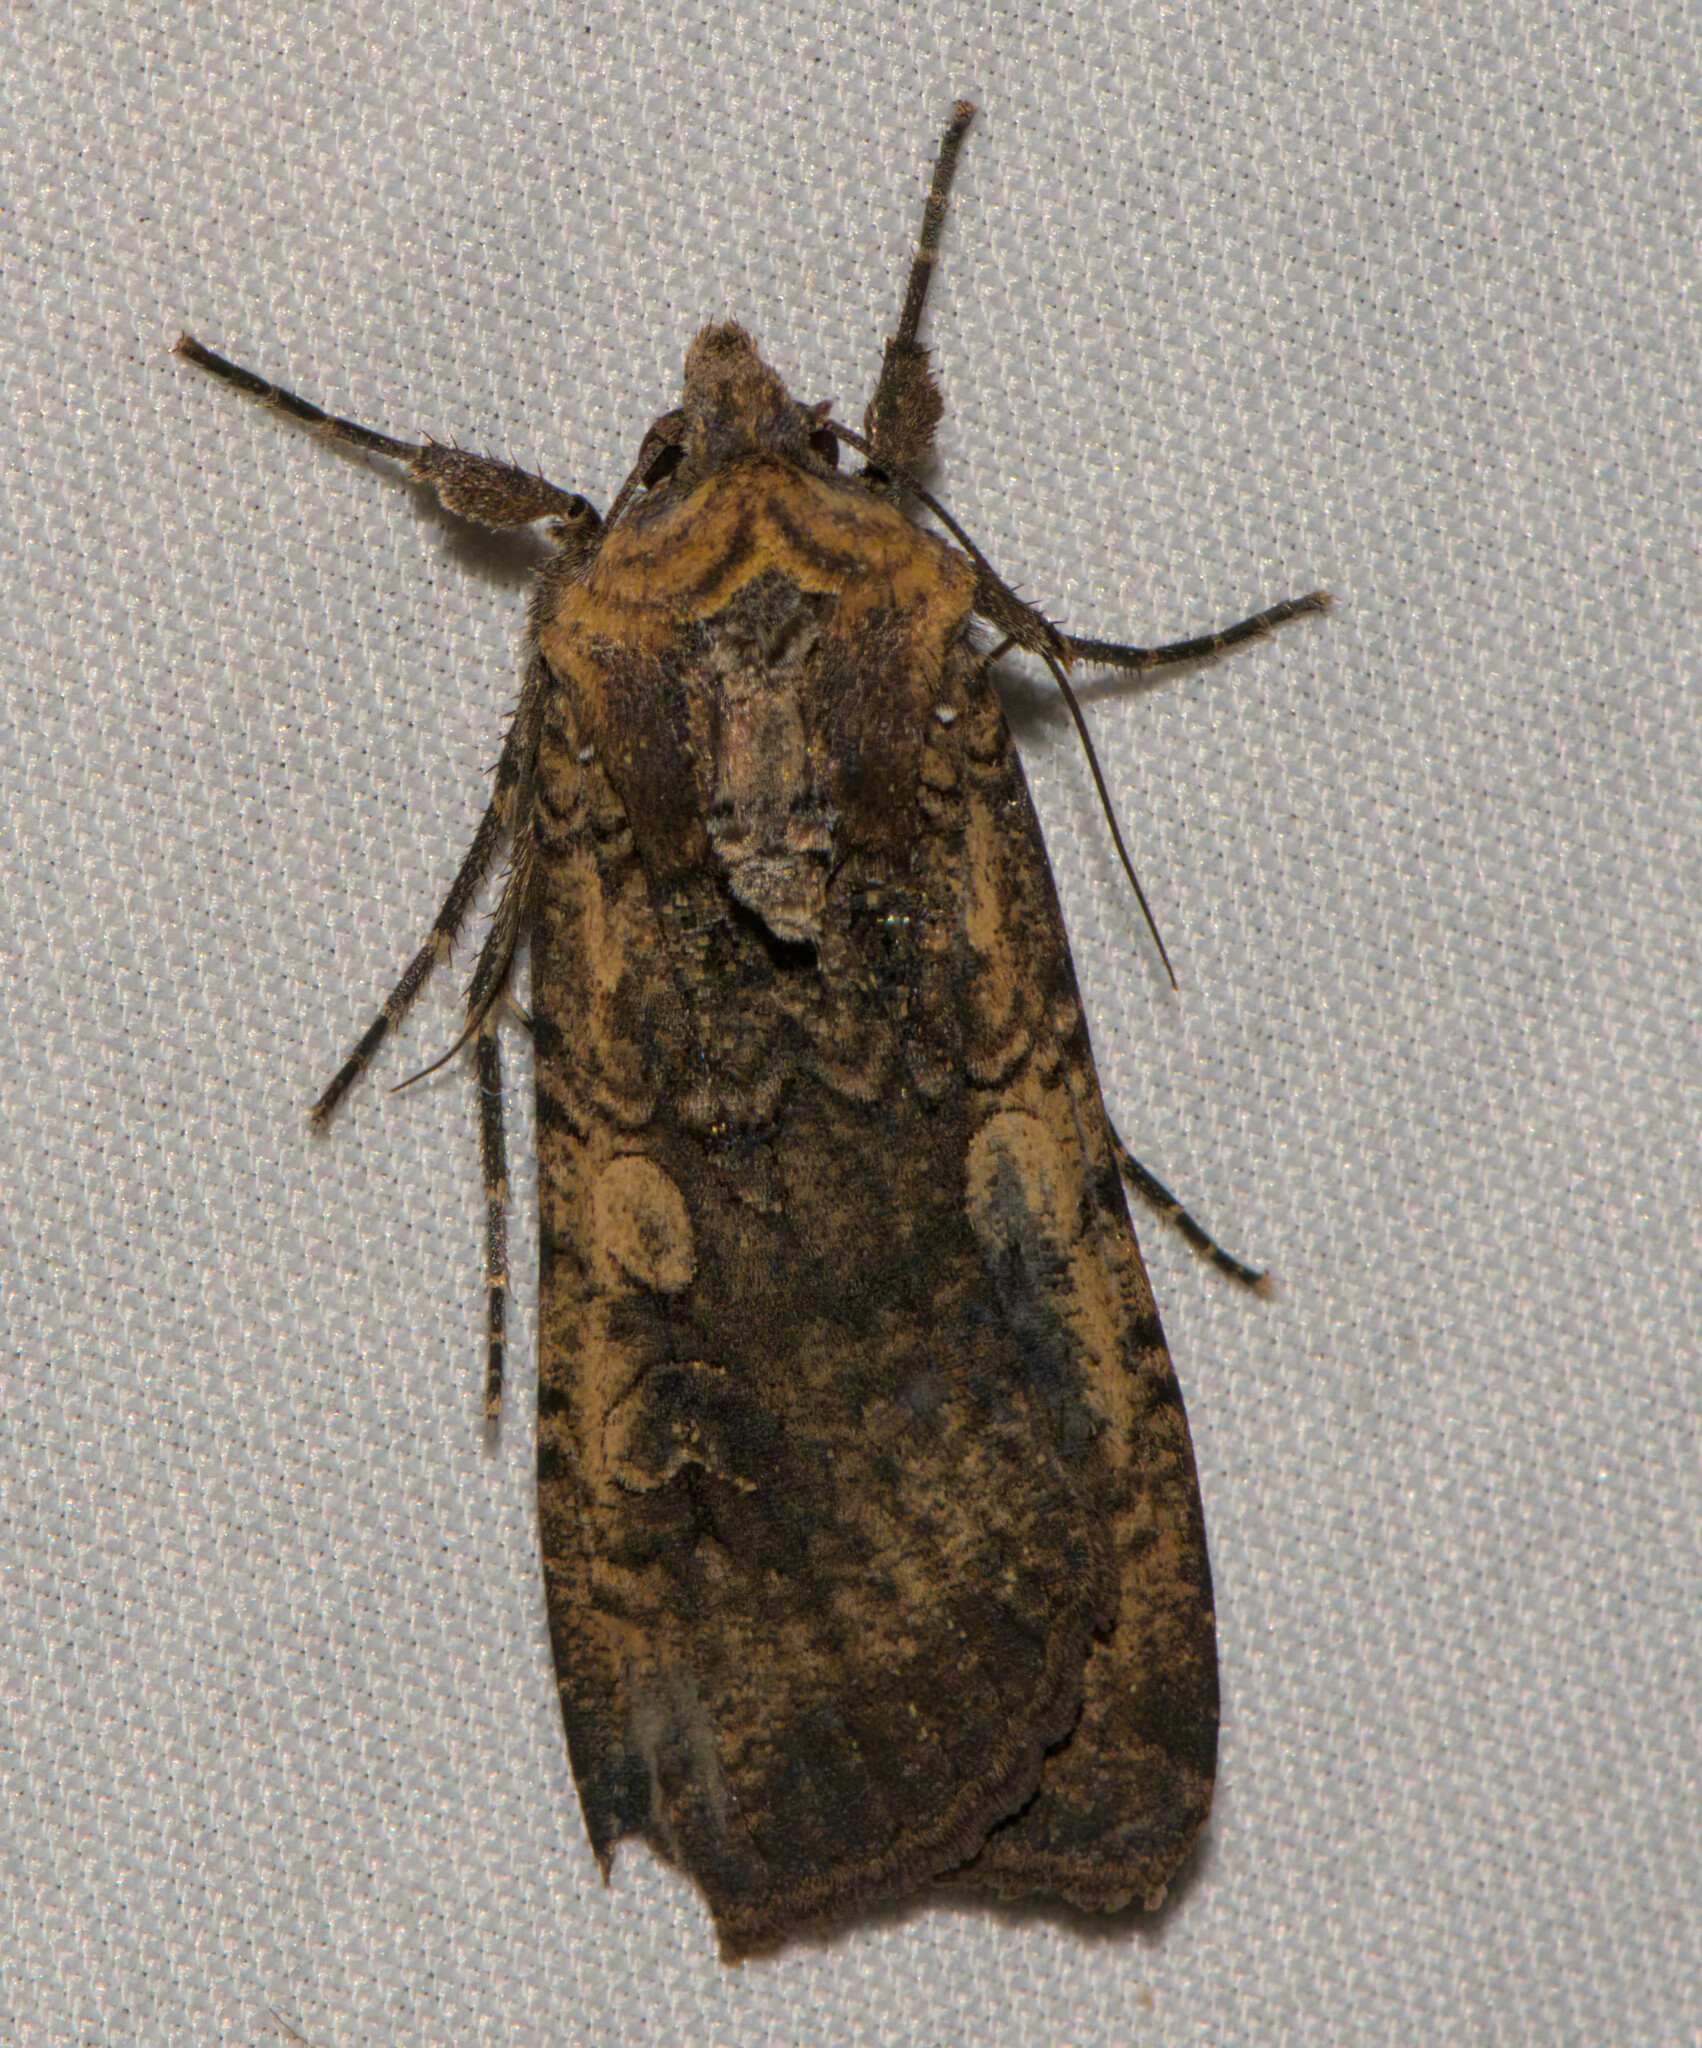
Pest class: cutworms